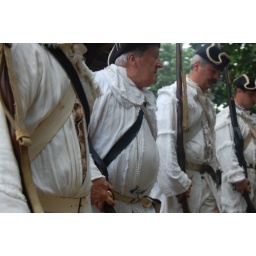
love all the white fabric here against graphic black and neutral lines...and that belly popping out of the shirt.